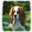
Label: dog